Paludamentum

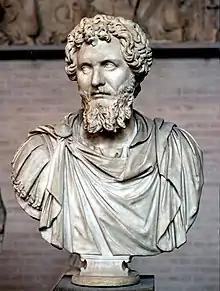
Bust of Septimius Severus wearing a "paludamentum". Glyptothek, Munich

In Republican and Imperial Rome, the paludamentum was a cloak or cape fastened at one shoulder, worn by military commanders (e.g., the "legatus") and rather less often by their troops. As supreme commander of the whole Roman army, Roman emperors were often portrayed wearing it in their statues and on their coinage. After the reign of Augustus, the "paludamentum" was restricted to the Emperor. Children would also wear it sometimes, when there was bad weather and they needed protection.